Jingisukan

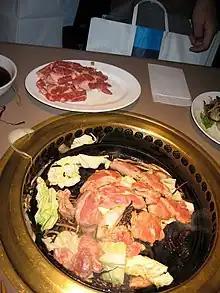
Jingisukan

Jingisukan, originating from the Japanese transliteration of Genghis Khan, refers to a style of grilling mutton, which is also referred to as a type of yakiniku. The dish was conceived in Hokkaidō, where it has been a popular blue-collar dish that has only recently gained nationwide popularity. The name Jingisukan is thought to have been invented by Sapporo-born Tokuzo Komai, who was inspired by the grilled mutton dishes of Northeastern Chinese cuisine. The first written mention of the dish under this name was in 1931.